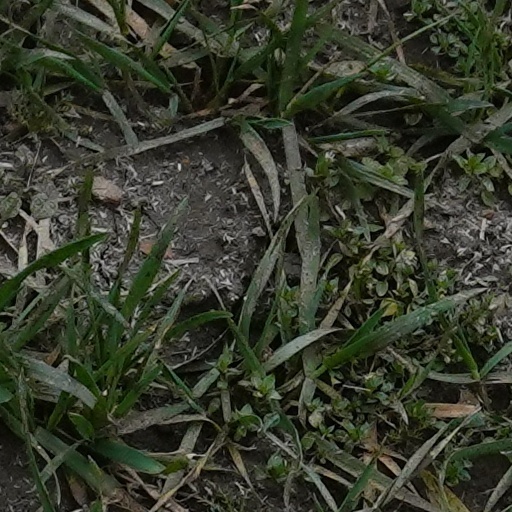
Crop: wheat